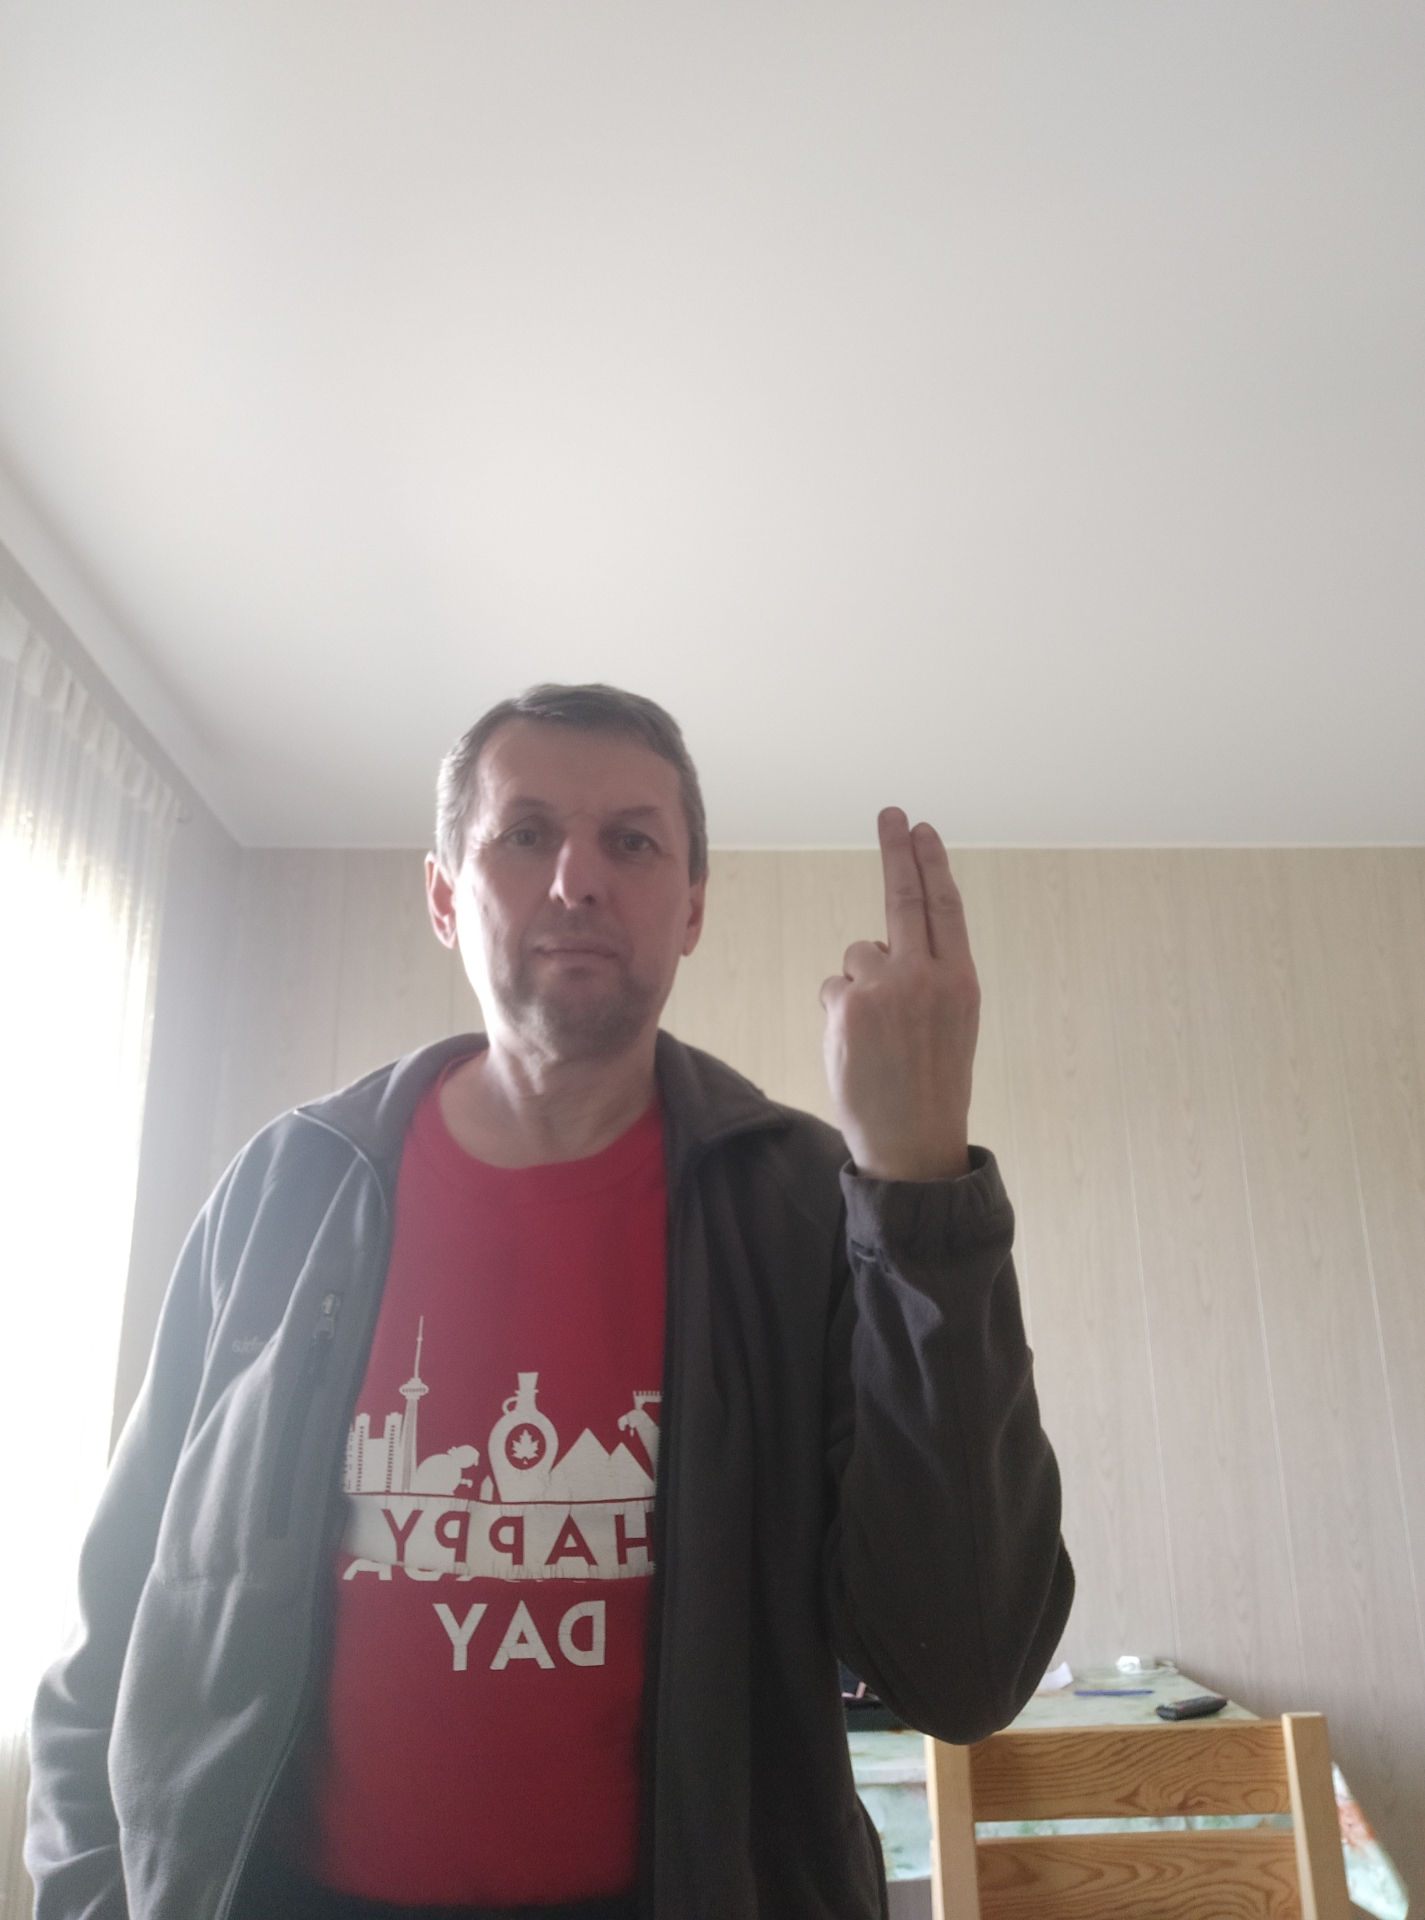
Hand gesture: two_up_inverted